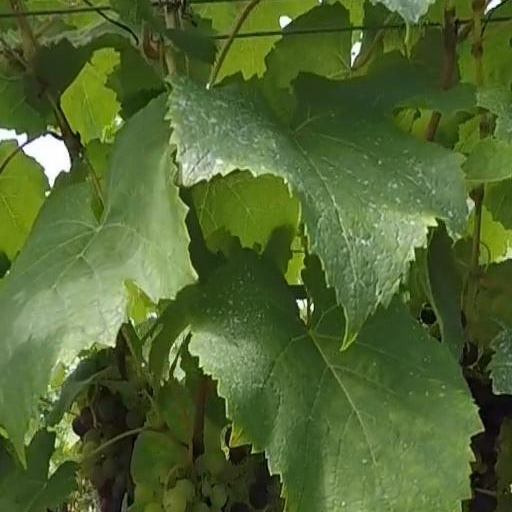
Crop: grape